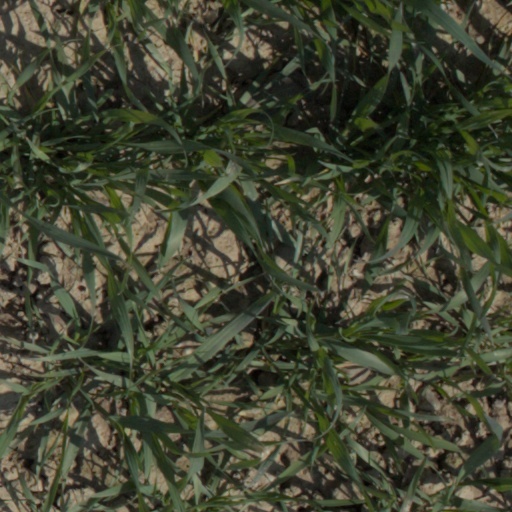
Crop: wheat